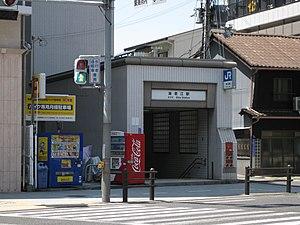
La gare d'Ebie est une gare ferroviaire de la ville d'Osaka au Japon. Elle est située dans l'arrondissement de Fukushima. La gare est gérée par la compagnie JR West.